Edward Zorinsky

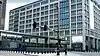
The Edward Zorinsky Federal Building

Zorinsky died after suffering a heart attack at the 1987 Omaha Press Club gridiron show, shortly after performing a song and dance routine.